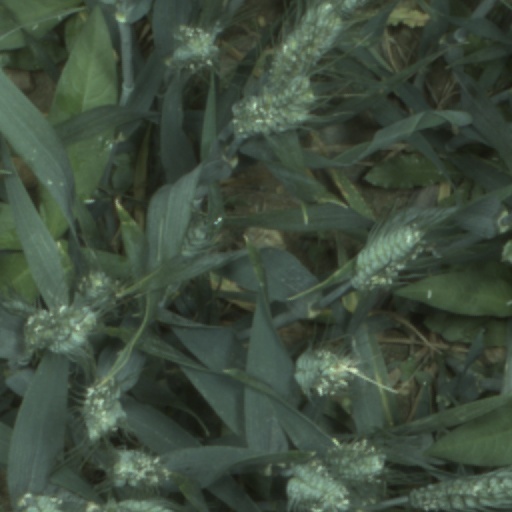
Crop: wheat